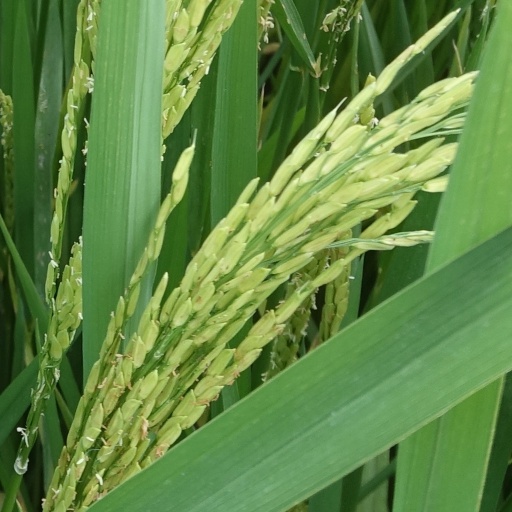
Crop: rice